List of photographic films

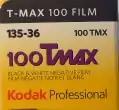
Kodak TMAX100

Kodak is a USA manufacturer of photographic films established in 1888 and one of only two major manufacturers (with Fujifilm) still producing color film. Kodak films for still cameras are manufactured by Eastman Kodak in Rochester, New York, USA but since its Chapter 11 bankruptcy in 2012, distribution and marketing is controlled by Kodak Alaris, a UK based company, acquired in 2024 by Kingswood capital management, a Los Angeles-based private equity firm